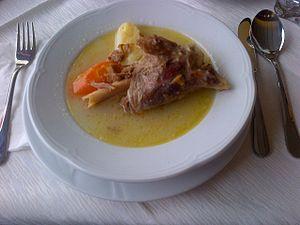
La cuisine turque bénéficie de l'héritage ottoman et est à la charnière des saveurs asiatiques, orientales et méditerranéennes. En effet, la cuisine turque s'est enrichie des migrations des Turcs au cours des siècles, de l'Asie centrale à l'Europe et fut influencée par ses pays voisins. À l'inverse, on trouvera un grand nombre de plats communs avec les gastronomies libanaise, grecque ou arménienne.